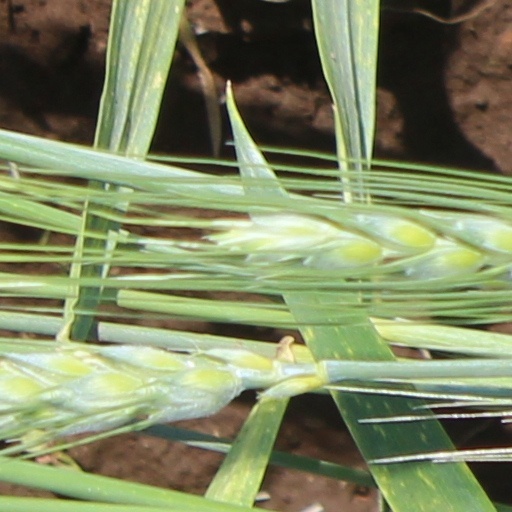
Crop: wheat